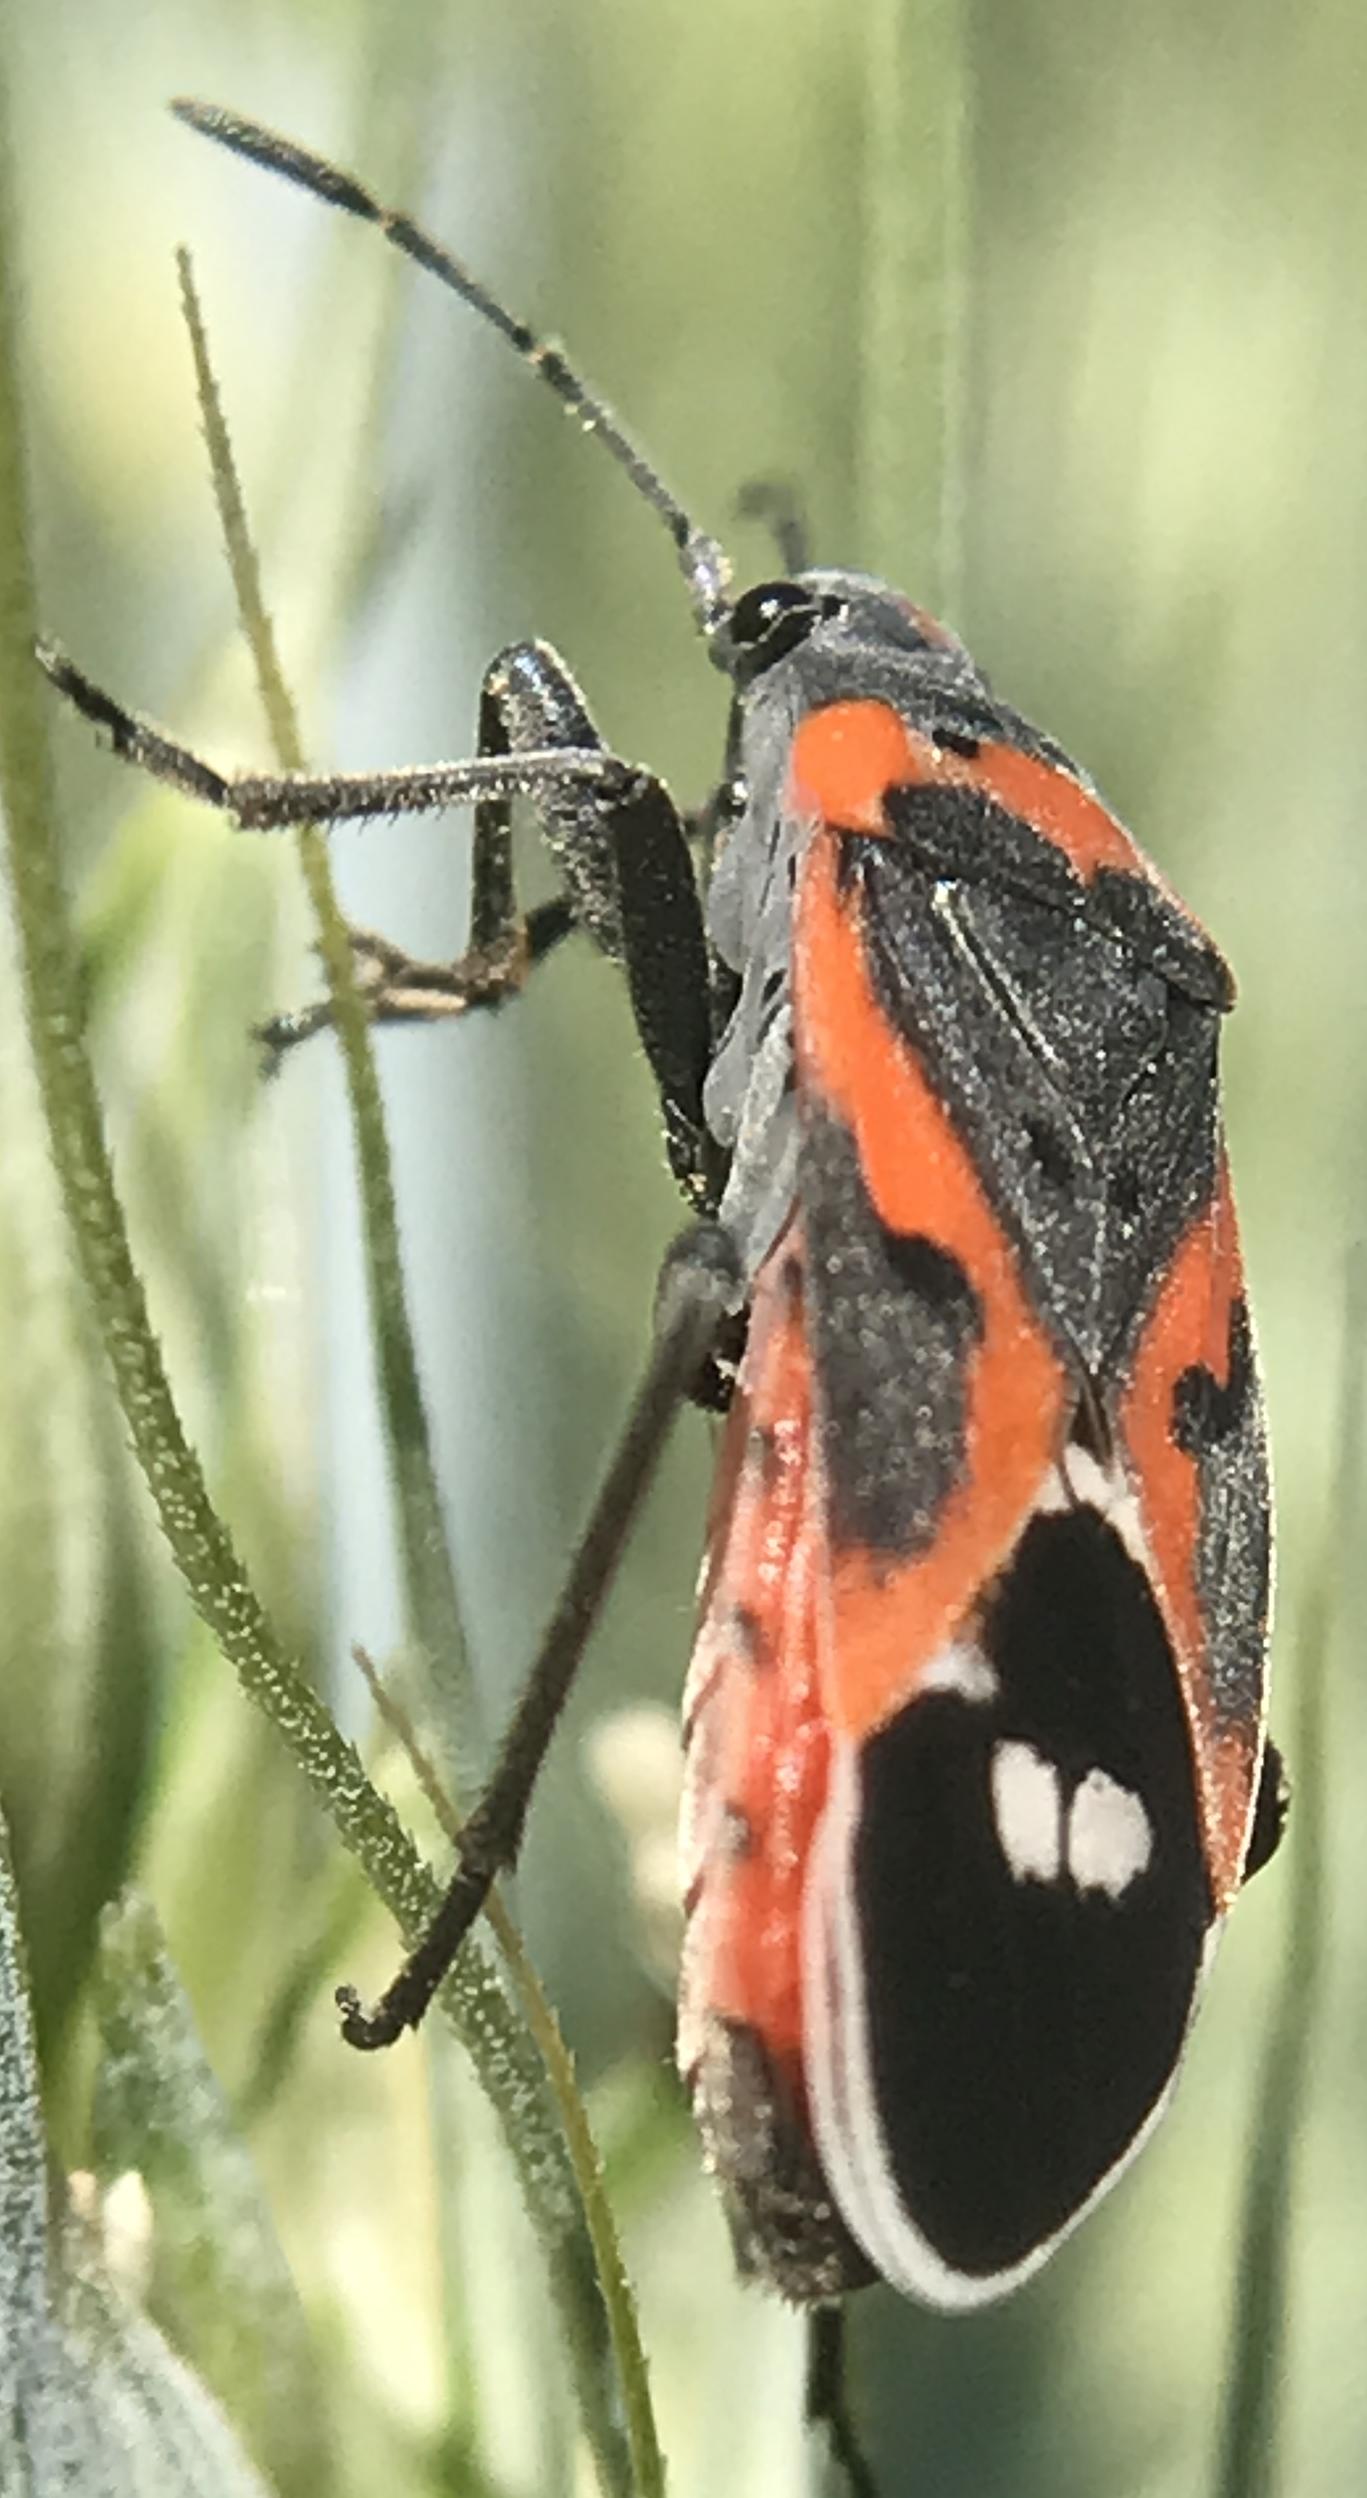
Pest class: non_pest_herbivores